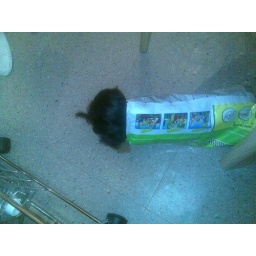
dog in a bag